Ban Ki-moon

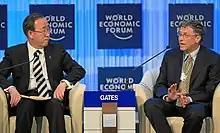
Ban Ki-moon with Bill Gates, World Economic Forum, 24 January 2013

After the early bout of reproach, Ban began extensive consultation with UN ambassadors, agreeing to have his peacekeeping proposal extensively vetted. After the consultations, Ban dropped his proposal to combine political affairs and disarmament. Ban nevertheless pressed ahead with reforms on job requirements at the UN requiring that all positions be considered five-year appointments, all receive strict annual performance reviews, and all financial disclosures be made public. Though unpopular in the New York office, the move was popular in other UN offices around the world and lauded by UN observers. Ban's proposal to split the peacekeeping operation into one group handling operations and another handling arms was finally adopted in mid-March 2007.